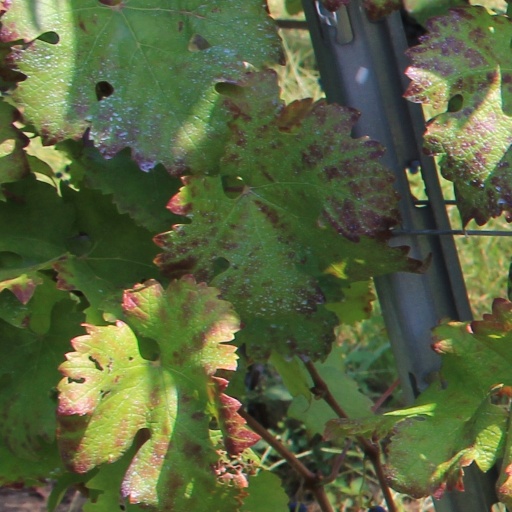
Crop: grape